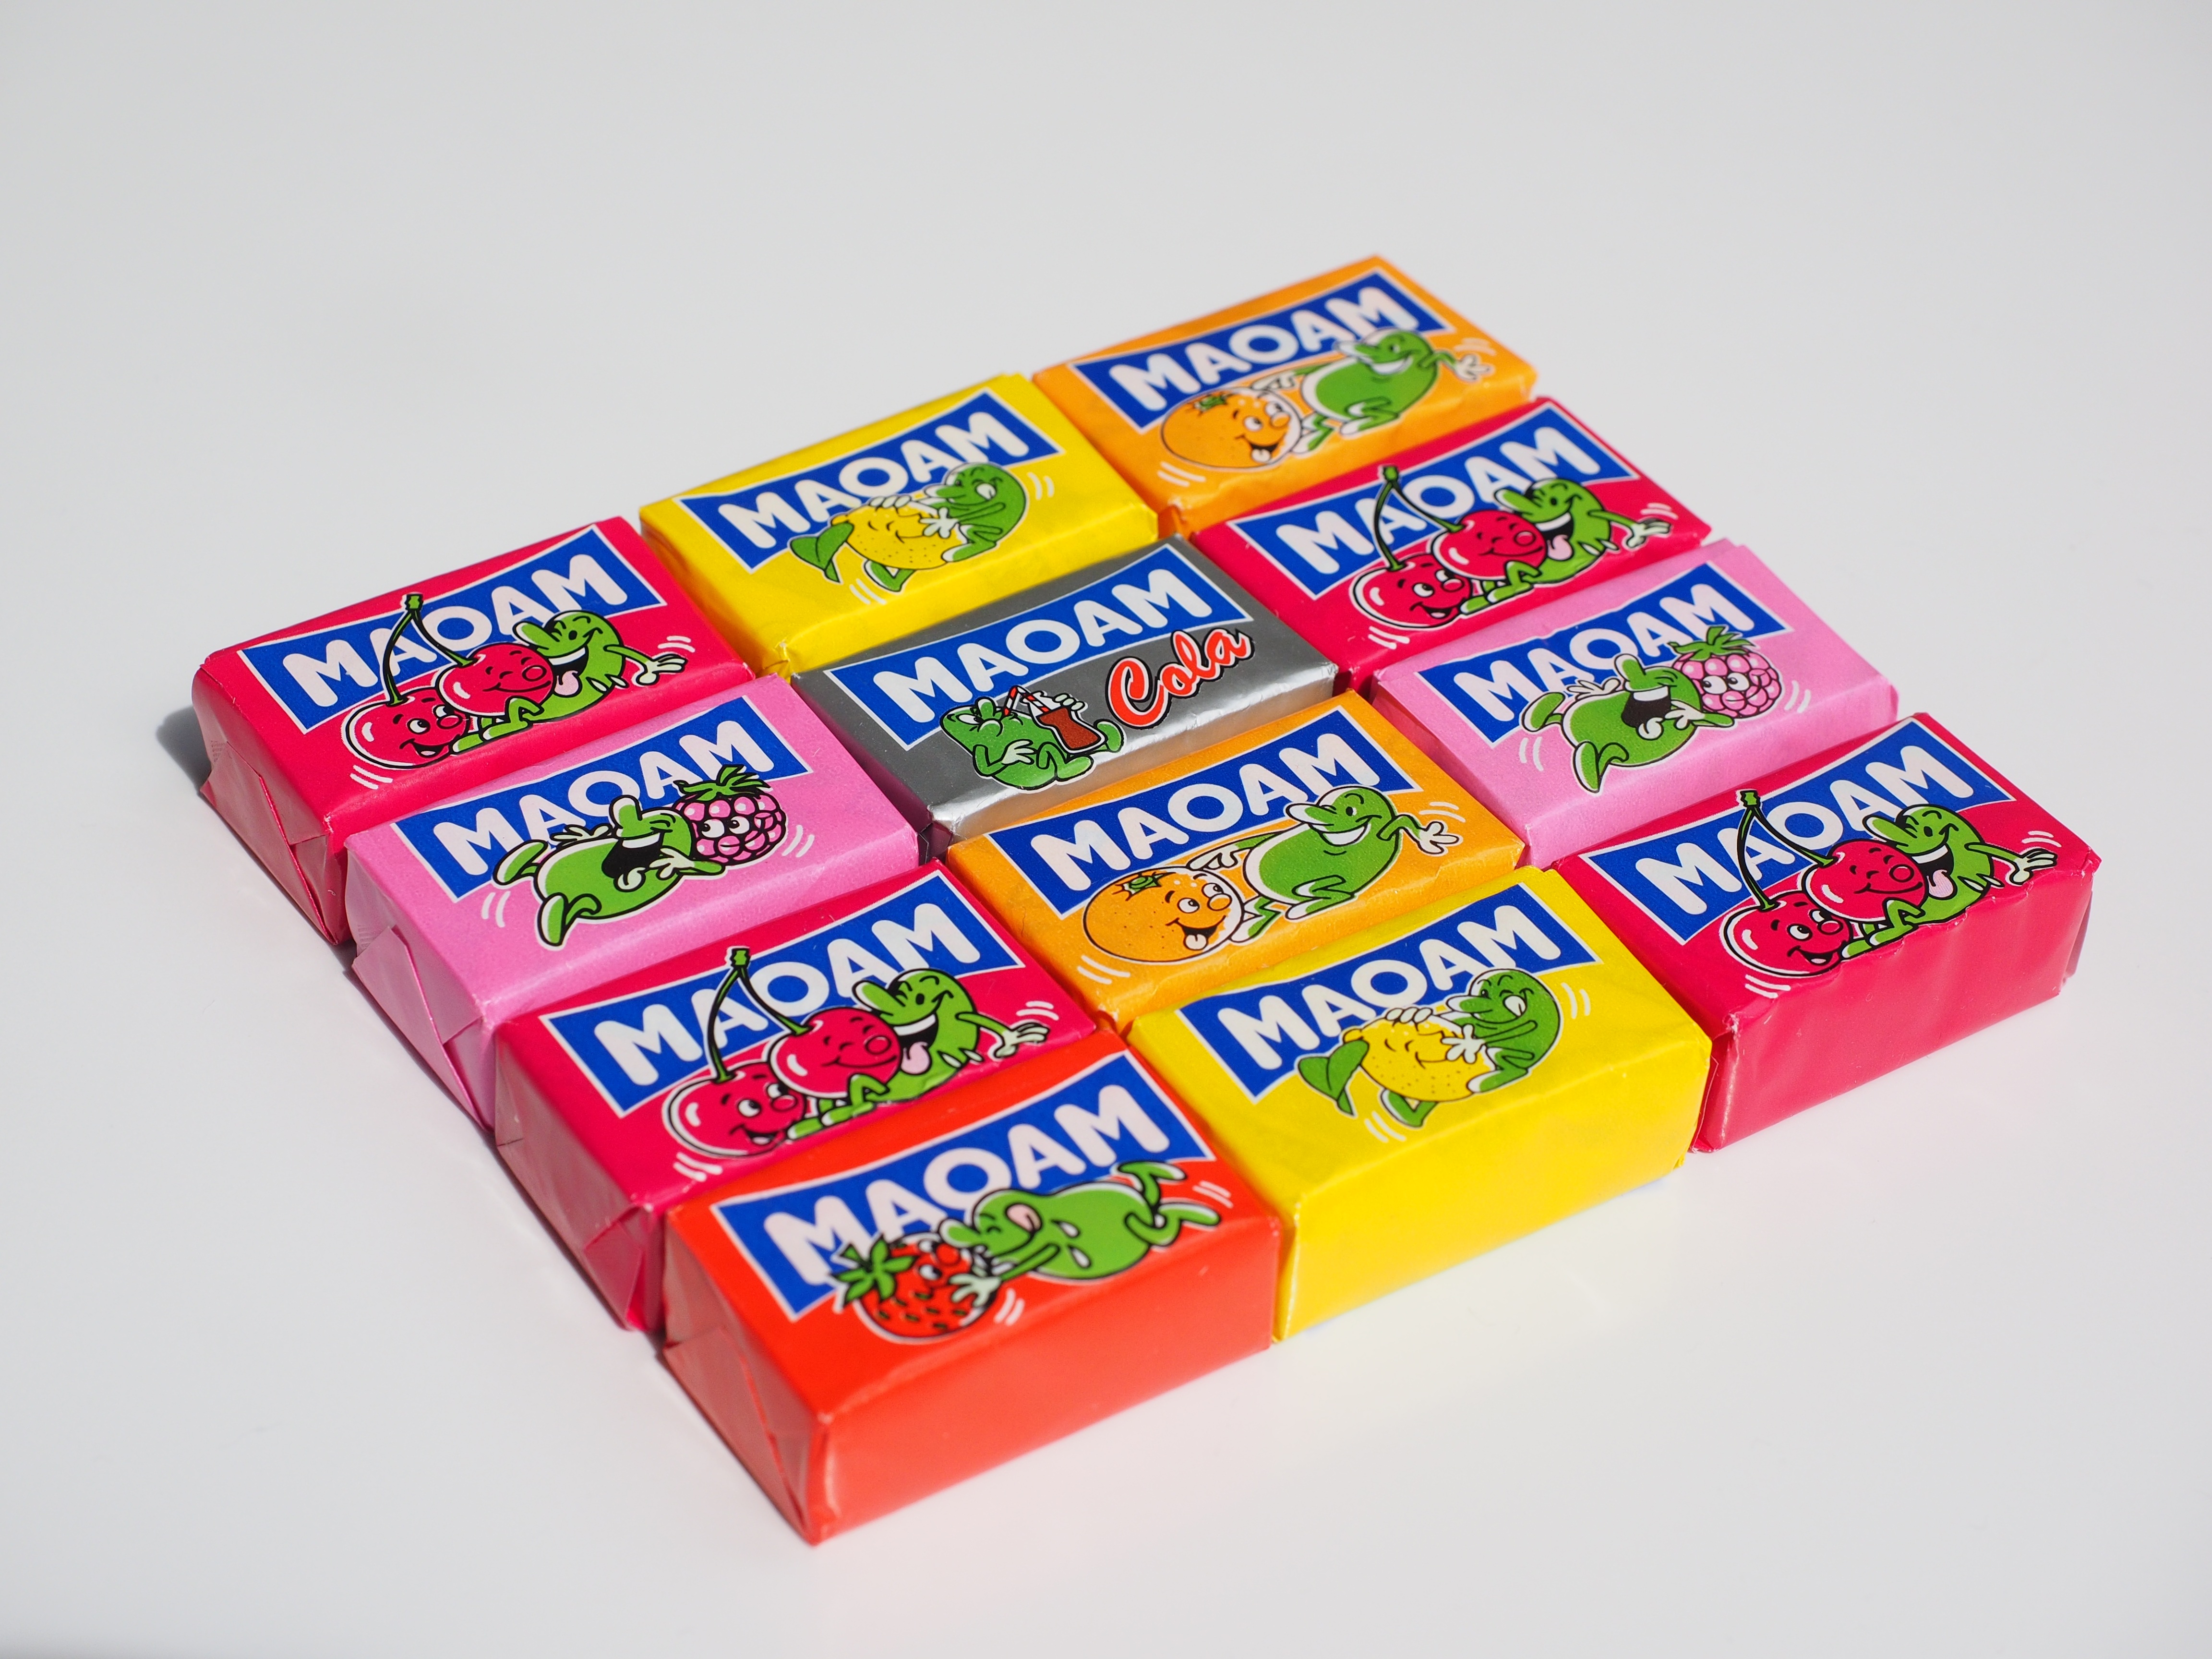
raspberry, sweet, male, female, love, orange, food, color, colorful, lemon, strawberry, label, uninhibited, calories, fun, sugar, cool, ambiguous, fruits, cola, candy, pair, figures, sweetness, pleasure, cherry, feeling, treat, devotion, sex, cherries, confectionery, erotic, cheeky rascal, nibble, hand made sweets, unhealthy, haribo, dental caries, suck, frivolous, sweating, shameless, maoam, various fruits, sucking candies, chewy candy, hardly leaving, fellatio, maomix, maoam maomix, suggestive, threesome threesome, sexual intercourse, horny boy, pairing willing, sexual practices, coitus, cunnilingus, polyamoroes, amoroes, libido